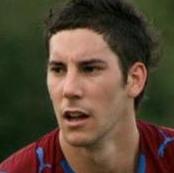
Age: 21